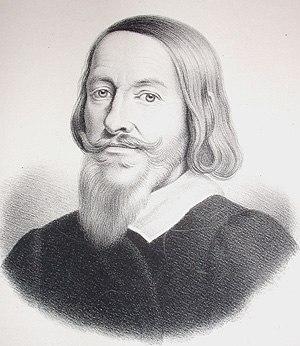
Ove Gjedde était un amiral danois, également membre du gouvernement d’intérim au pouvoir entre la mort de Christian IV et le règne de Frederick III.